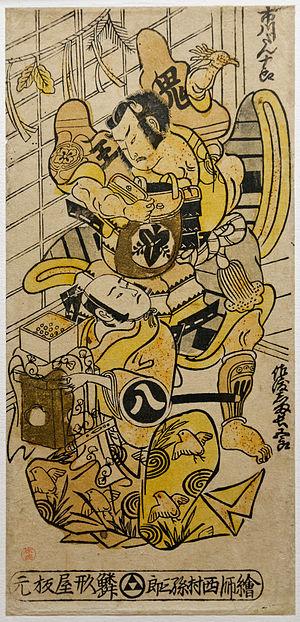
Ichikawa Danjūrō II, né le 3 novembre 1688 - décédé le 25 octobre 1758, est un acteur japonais du théâtre kabuki de la lignée de la célèbre famille d'acteurs de la région d'Edo. Ichikawa Danjūrō est un nom de scène.